XIX Army Corps

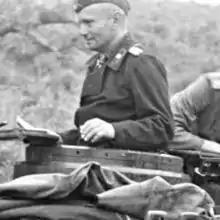
Hermann Balck, who served as an Oberstleutnant with 1st Panzer Division during the Western Campaign, in 1941.

On 17 September, the Soviet invasion of Poland began, as had been previously agreed upon in secret as part of the Molotov–Ribbentrop Pact of 23 August.